Runaway: A Road Adventure

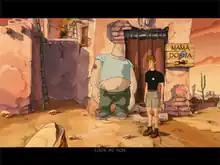
Brian Basco stands near the character Oscar. The player has moused over a business sign, turning the cursor into a magnifying glass.

"Runaway: A Road Adventure" is a graphic adventure game controlled with a point-and-click interface, in a style that has been compared to LucasArts adventure games. Using a mouse, the player navigates the player character through the game world and interacts with hotspots, such as items and non-player characters. Interaction with hotspots is context-sensitive. For example, if the cursor transforms into a magnifying glass while hovering over a hotspot, the player may click to learn more about the object highlighted. When the cursor transforms into a hand or speech balloon, it indicates that a hotspot may be manipulated or spoken to, respectively.